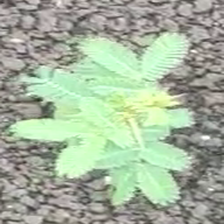
Weed species: Dwarf_cassia_(Chamaecrista pumila)